Johnny Mauro

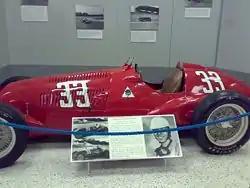
Johnny Mauro's Alfa Romeo 308 at the Indianapolis Motor Speedway Hall of Fame Museum.

Johnny Mauro (October 25, 1910 – January 23, 2003) was an American racecar driver. He was born in Denver Colorado on October 25, 1910. Mauro and his family owned several car dealerships, leading him to being the only Ferrari importer in Denver for many years. He raced in Indy cars for Ferrari in the 1940s and 1950s, and was the mastermind behind the United States Truck Driving School (USTDS), a company still owned by his daughter Arlene and her husband Dick Lammers. When Mauro died in January 2003 in an auto accident, he owned a large collection of cars he had acquired, all of them restored, including a Ford Model A, an Alfa Romeo, a Fiat, a few Mercedes, a quarter midget race car, a Buick, and his prized possession, a red 1984 Ferrari GTO with only a few thousand original miles.